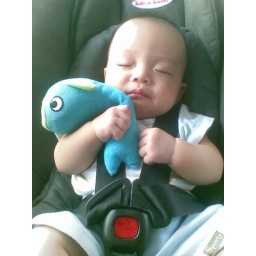
Kyan in the car with his fish rattle bought at Ikea. Taken: 13 July 2008. Kyan is 5 month old.